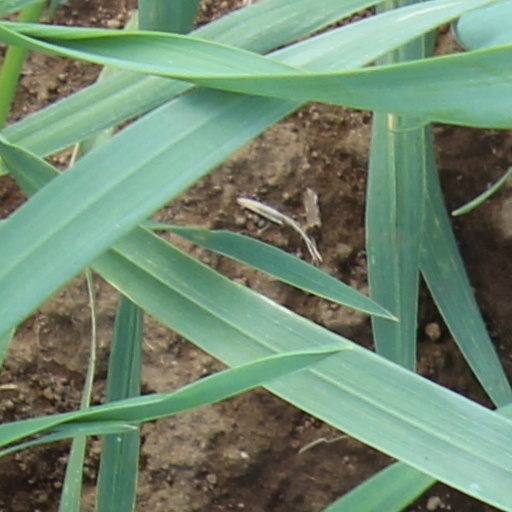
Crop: wheat